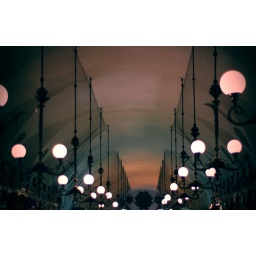
the main building in the square you can see from the photographs has an indoor market